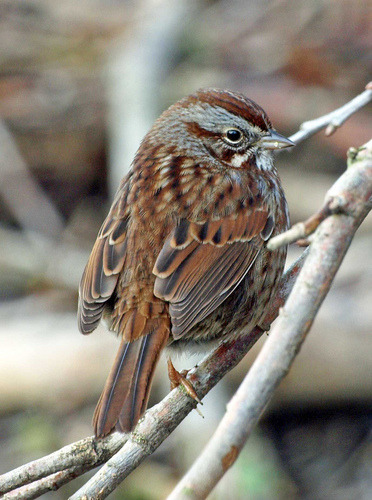
this small brown bird with black striped wings has a white pattern on its head.
bird has brown body feathers, brown breast feather, and sharp beaka small bird with red crown, grey eyebrow, red cheekpatch, and white eye ring.
a small yet plump bird with mostly brown for coloration.
this small, round bird is brown with some black spotting on its wings, greenish spotting on its superciliary and nape, and a small beak compared to its body that is short and pointed.
this bird is brown with black and has a very short beak.
this bird has wings that are brown and has yellow eyes
this particular bird has a belly that is brown with spots of gray and blacka brown and ash belly bulged bird has defined outer rectrices wing bars small pointed bill
this colorful small bird has a tiny bill and brown and black colors throughout its wings, belly and tail.
Species: Song Sparrow